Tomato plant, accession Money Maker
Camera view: horizontal (90 deg, fisheye); turntable rotation: 150 degrees
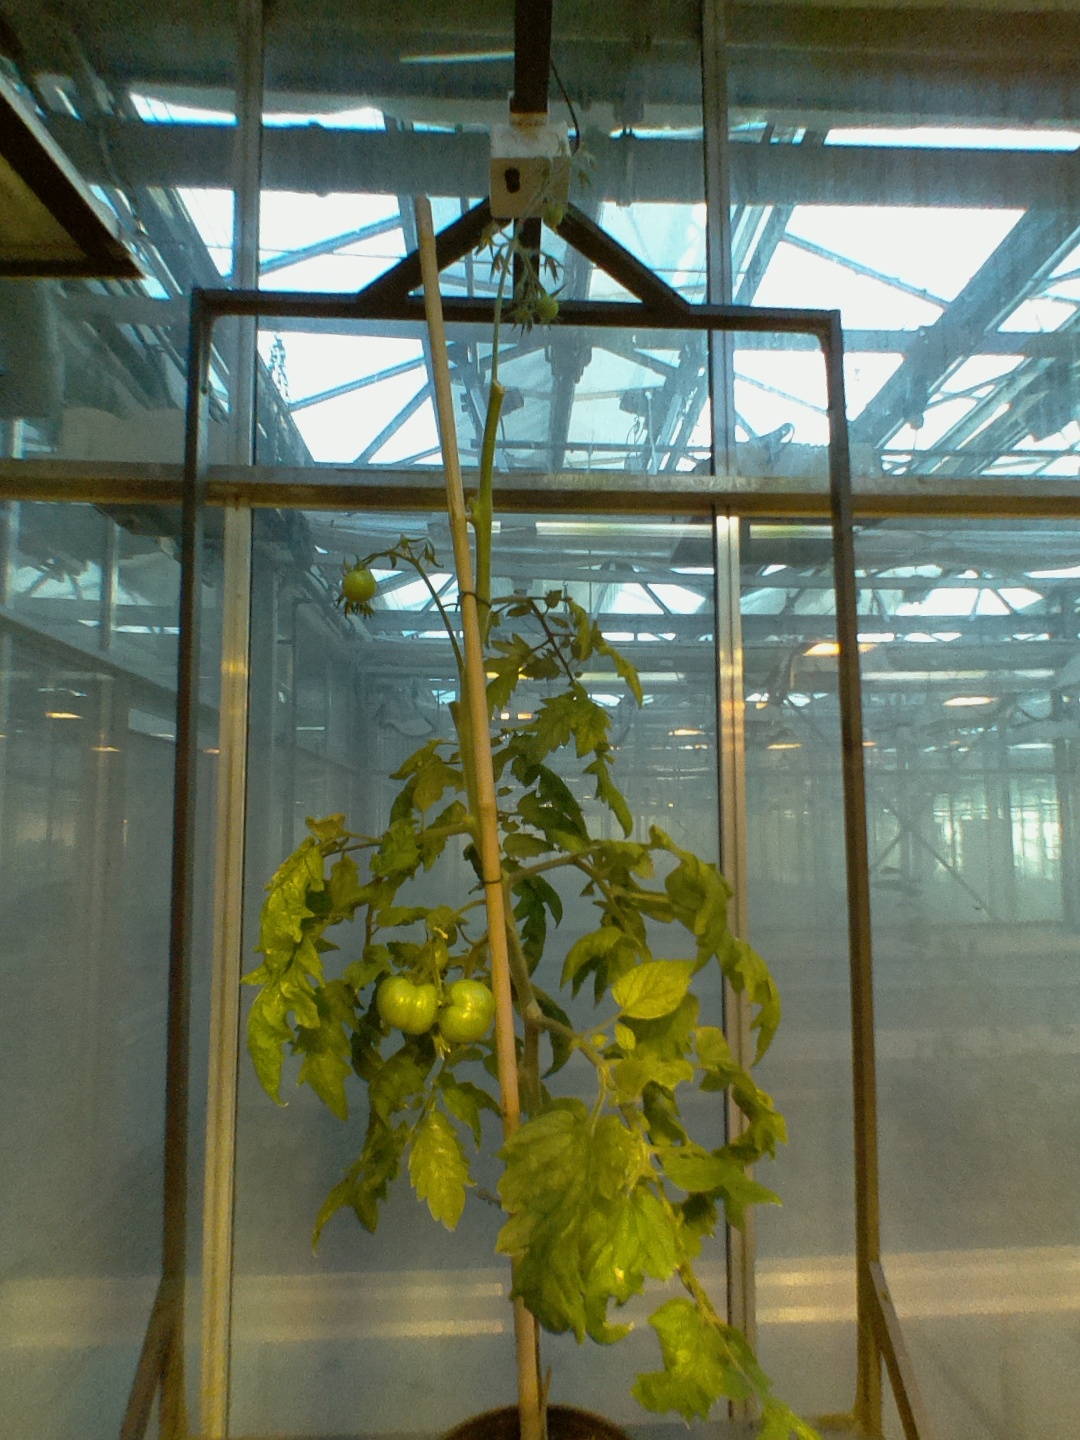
BBCH growth stage 77: 70%-80% of final fruit size